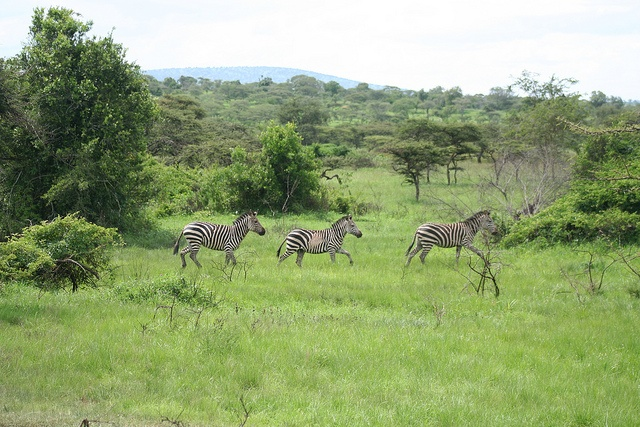
A group of zebra running in the grass.
Three zebras frolic in together in a wide open field.
A herd of zebra standing on top of a lush green field.
Three zebras are running in bright green grass.
Three wild zebras running in the lush, green, open plains.